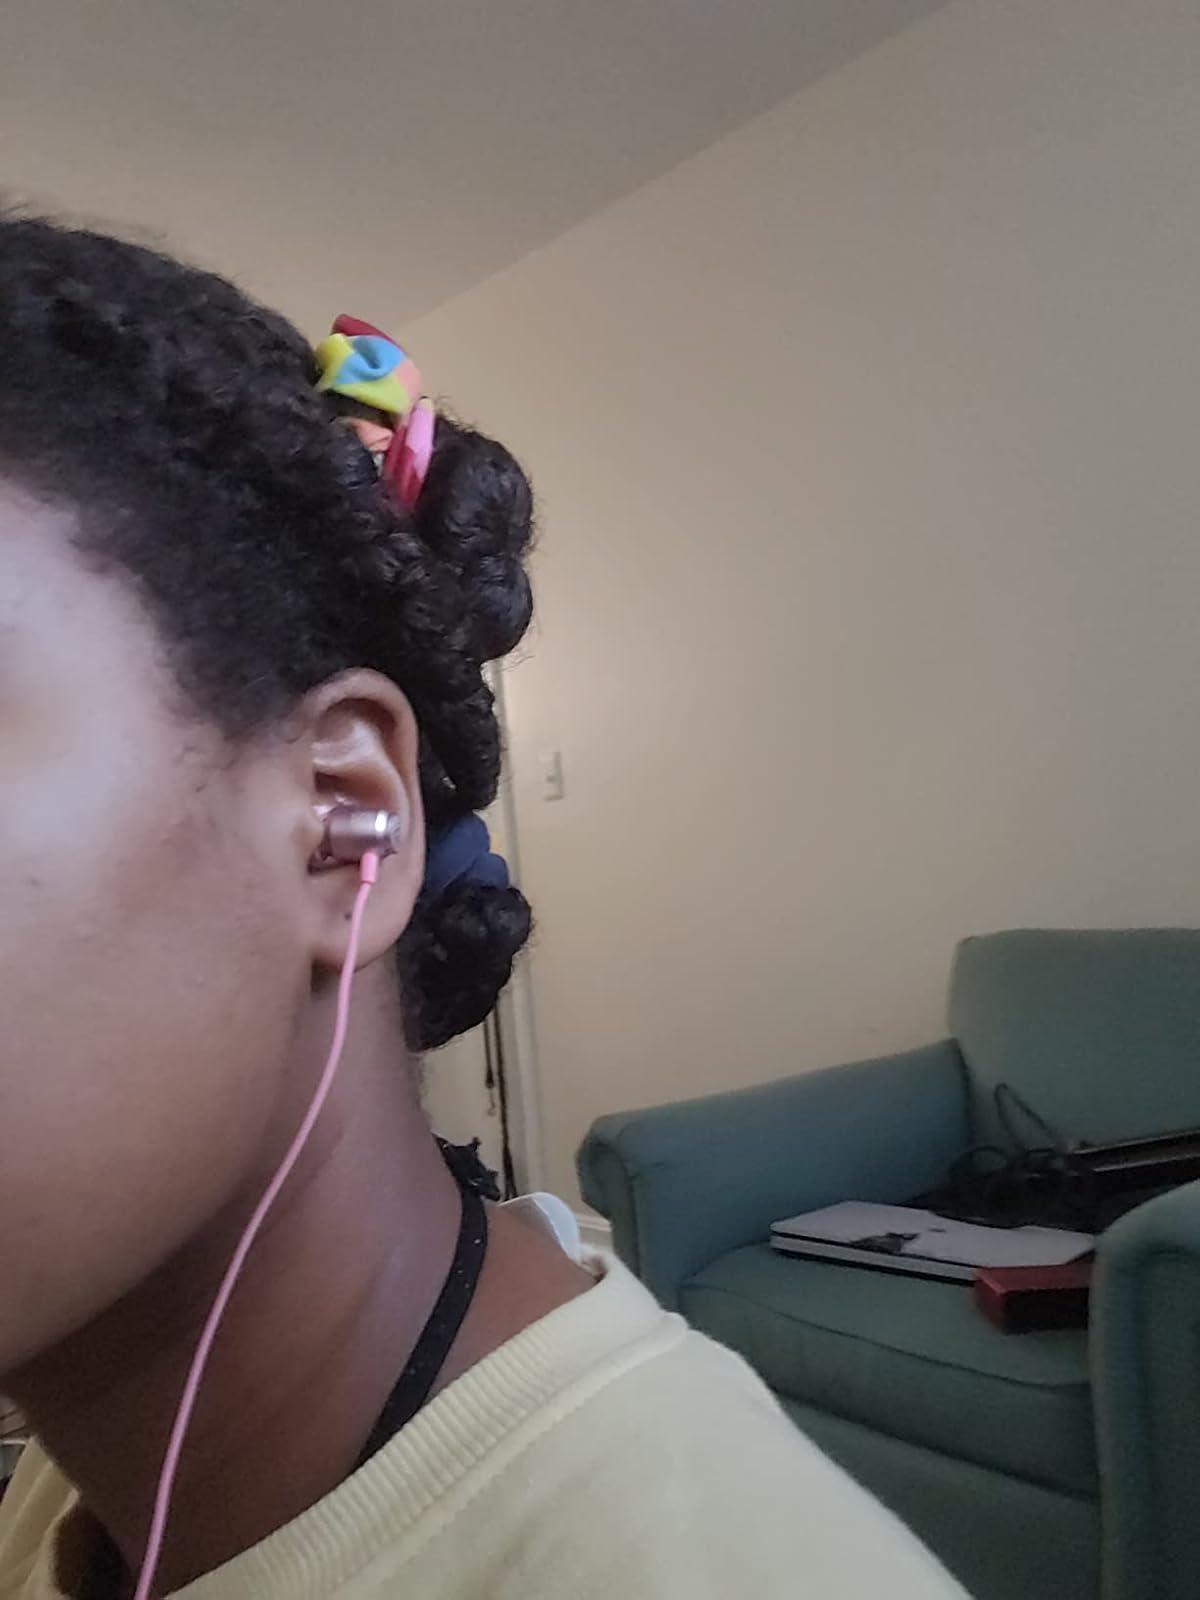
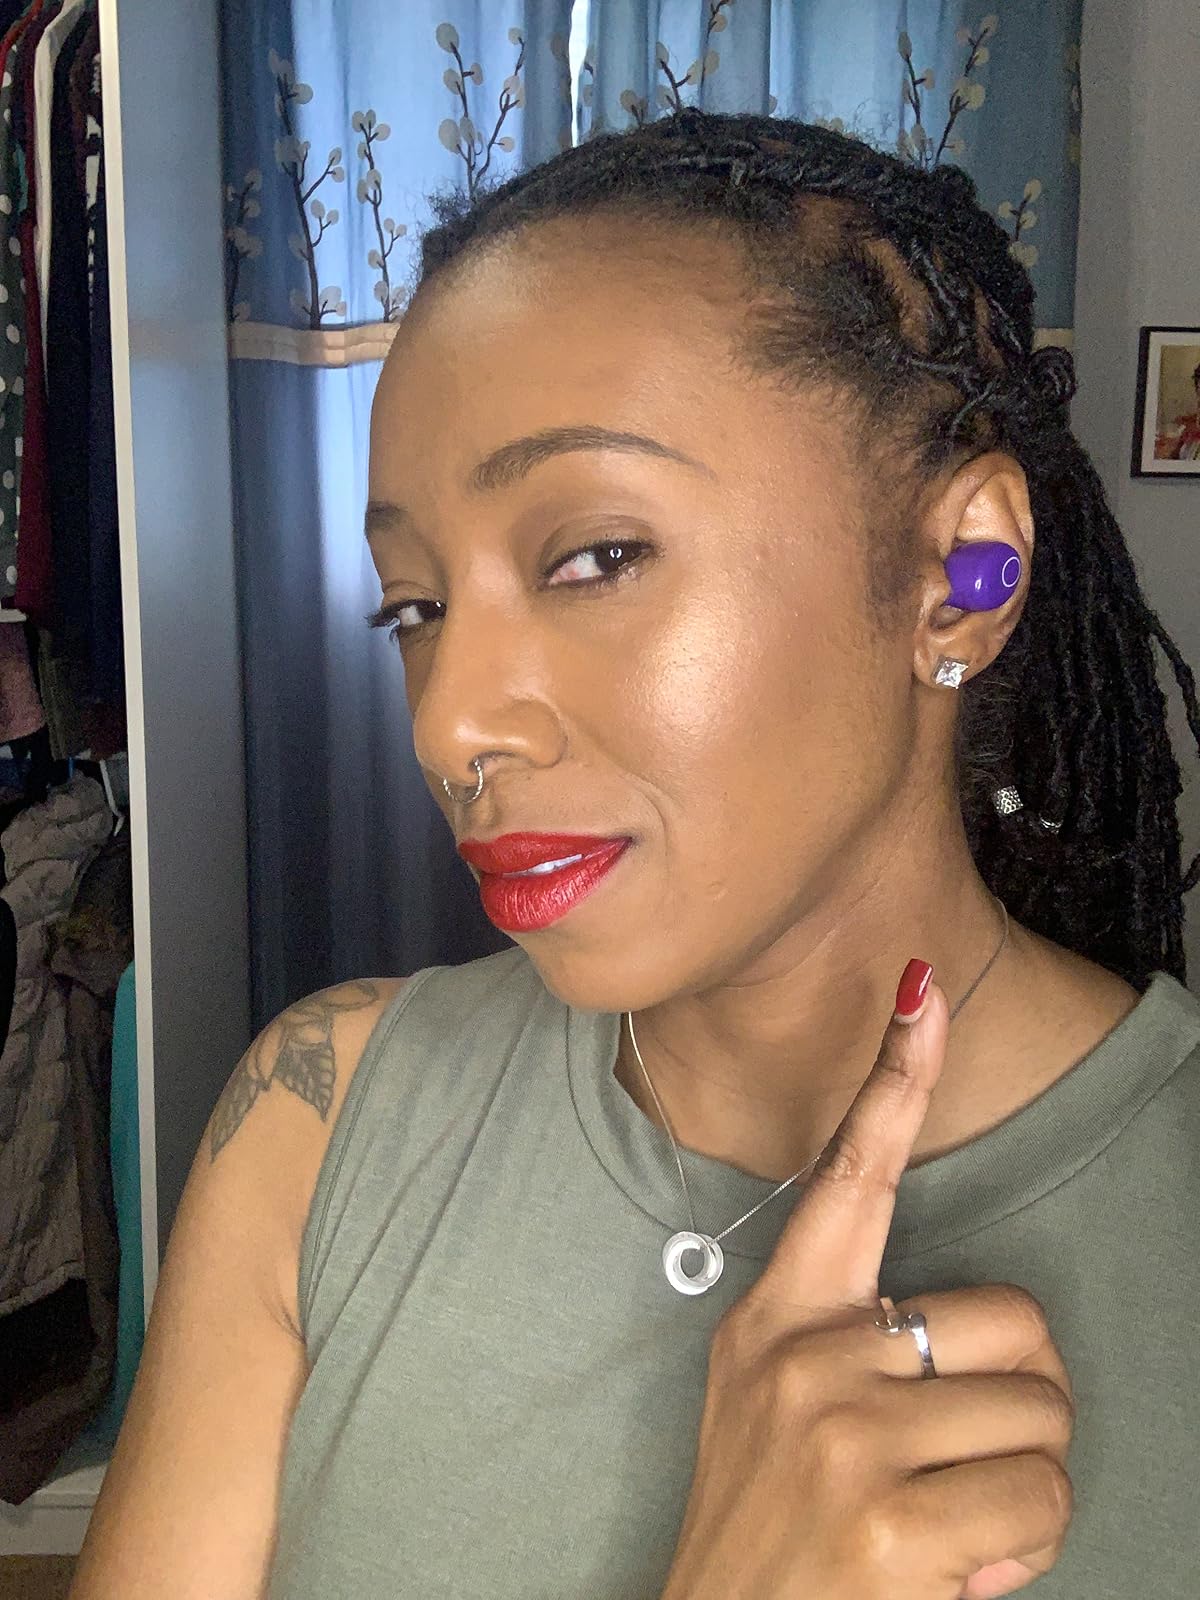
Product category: earbuds
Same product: no